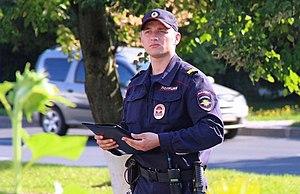
Police est le nom des services de police fédéraux en Russie. Elle est rattachée au Ministère de l'Intérieur. Elle a été créée en 2011, en remplacement de la Militsia, l'ancien service de police. La Politsiya exerce ses activités conformément à la loi «Sur la police», tel qu'approuvée par l'Assemblée Fédérale et par la suite signée dans la loi le 7 février 2011 par le Président de la Fédération de Russie, Dmitri Medvedev.